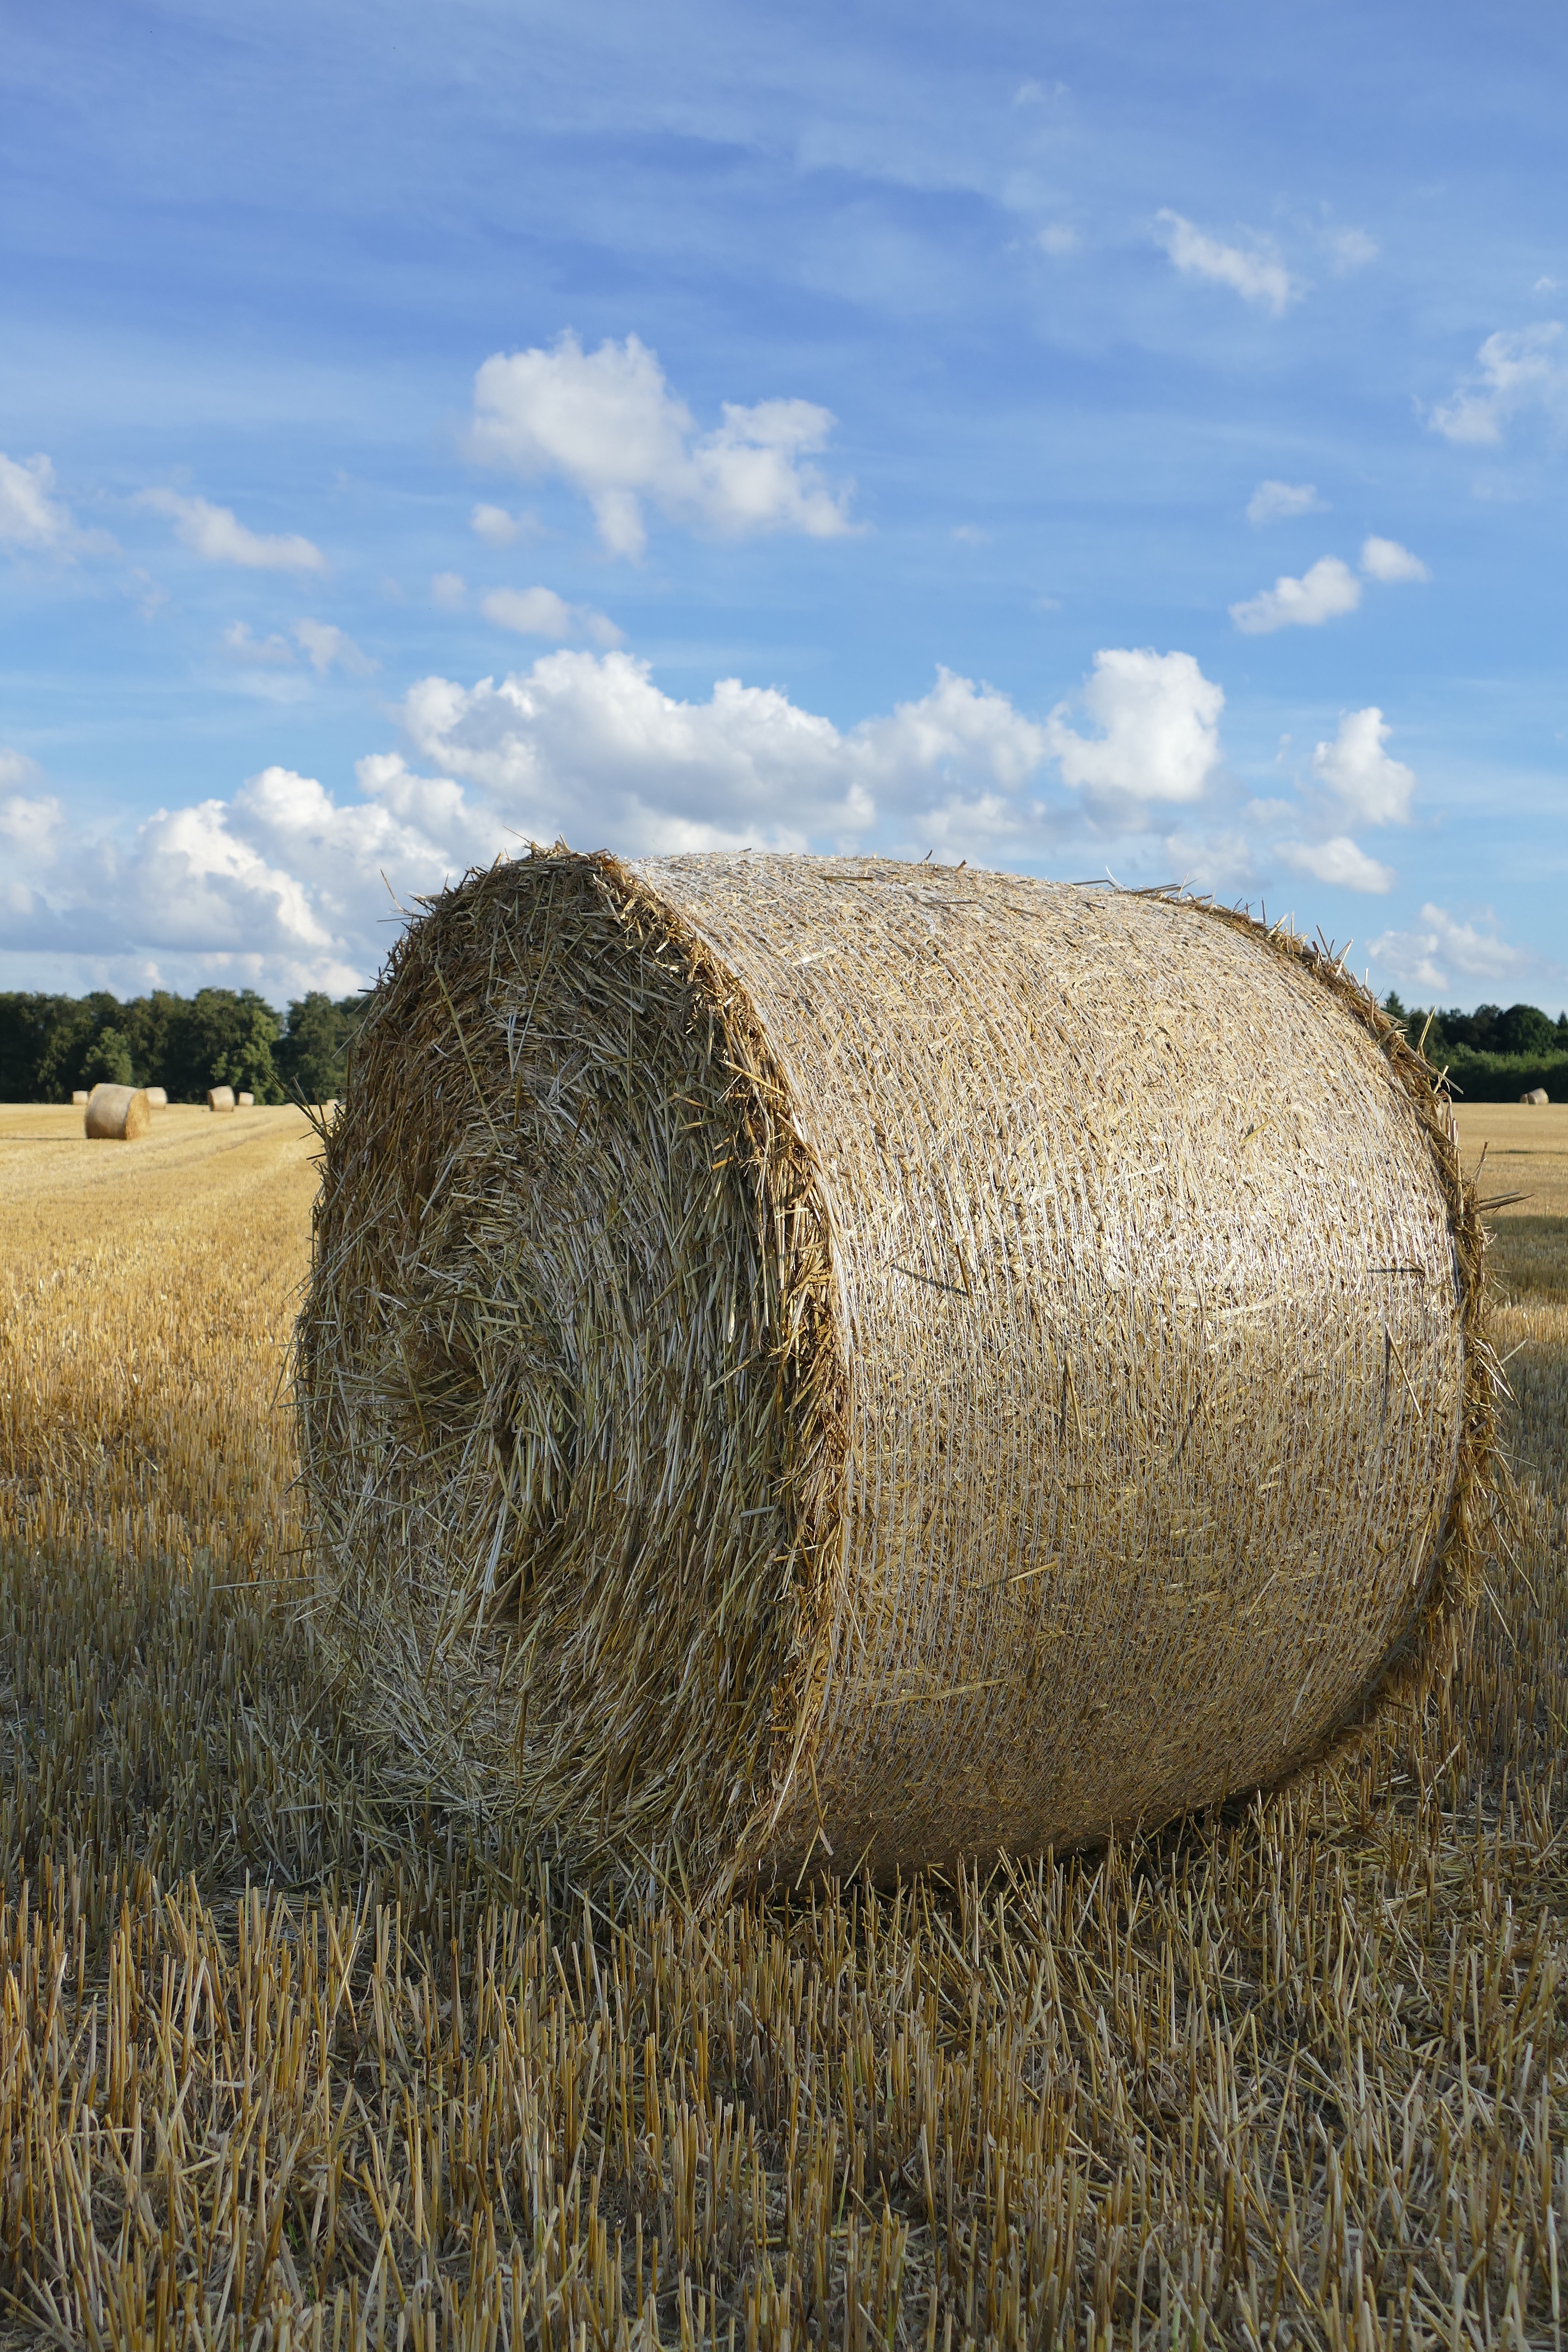
nature, grass, plant, sky, hay, field, farm, prairie, harvest, crop, soil, agriculture, clouds, straw, cereals, hay bales, arable, rural area, man made object, grass family